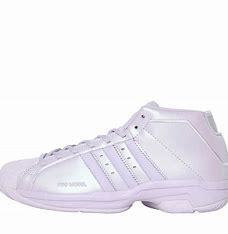
Brand: Adidas
Model: Pro Model